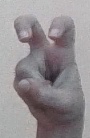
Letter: toot